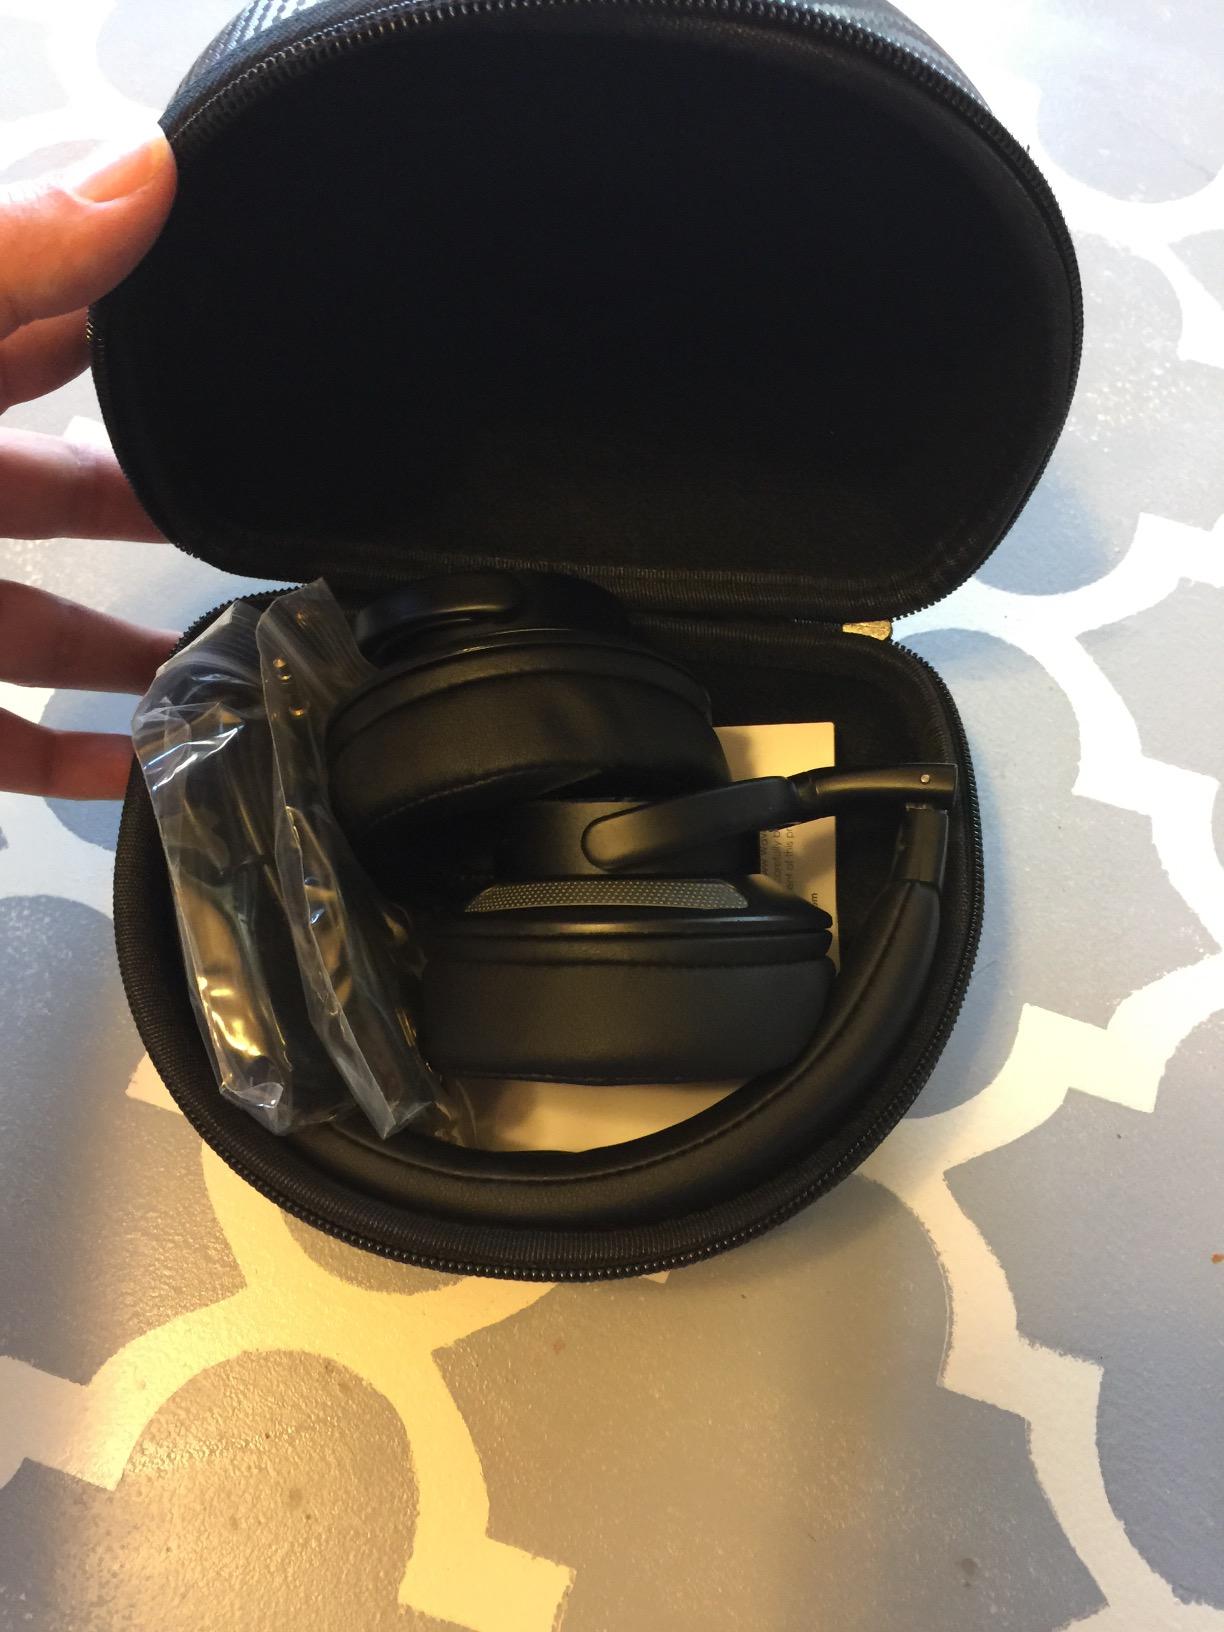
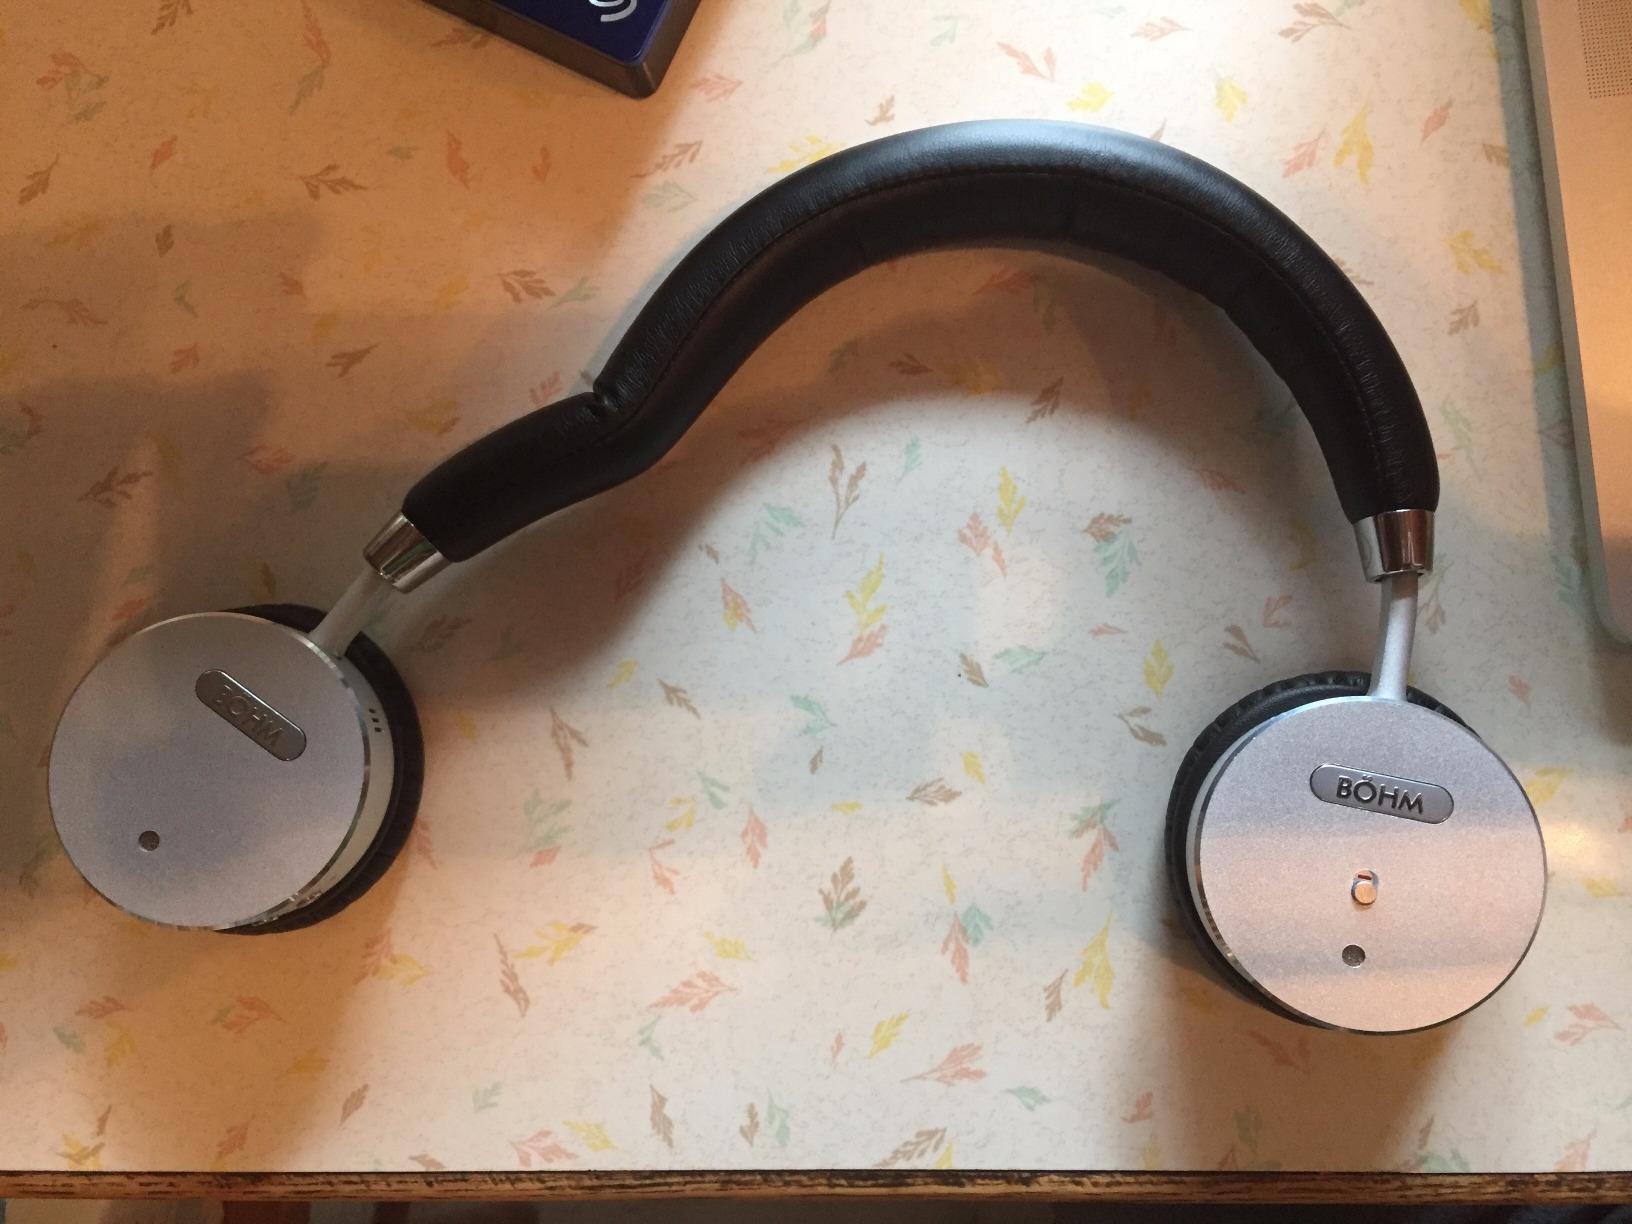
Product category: headphones
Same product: no